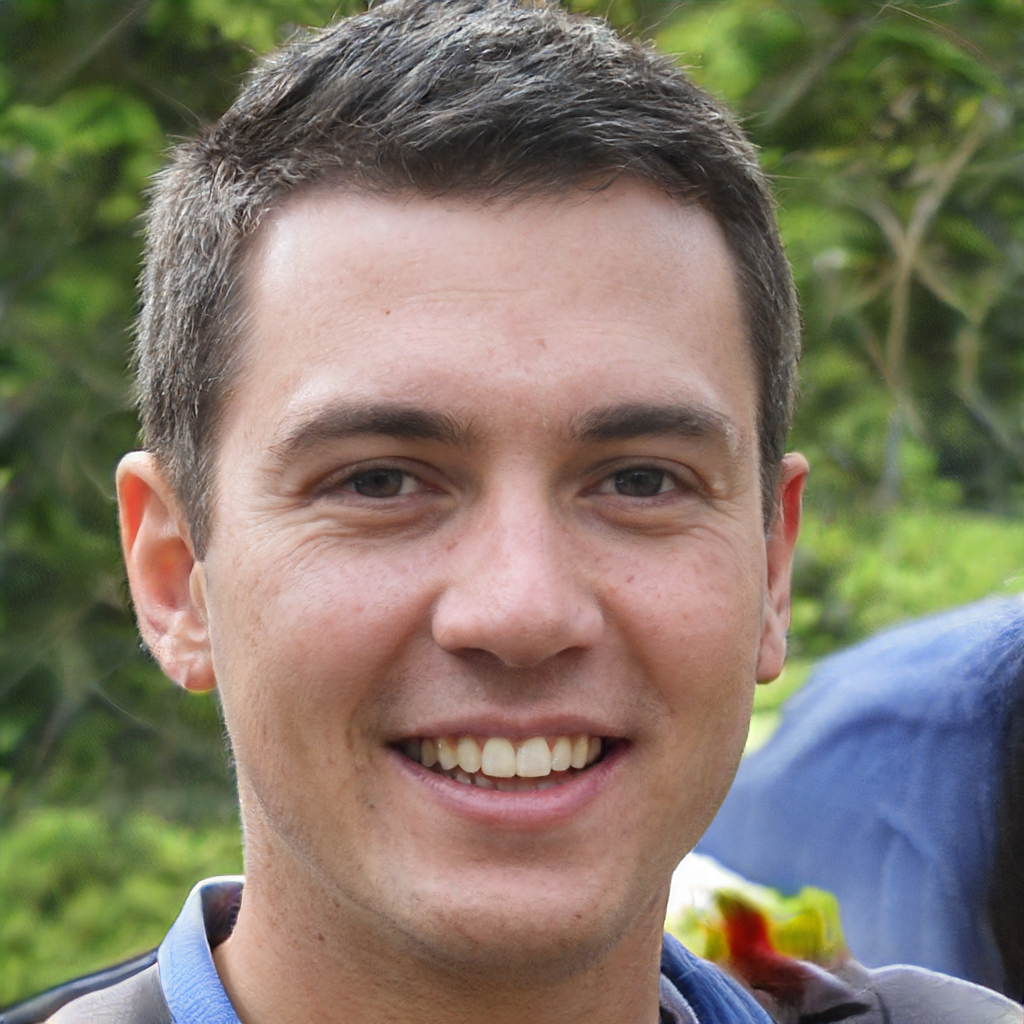
Label: No Watermark